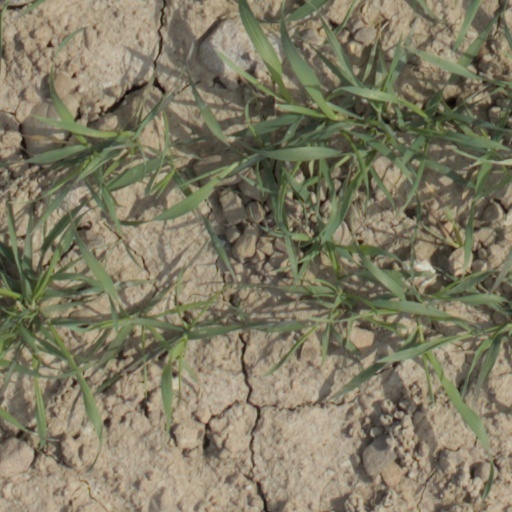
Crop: wheat